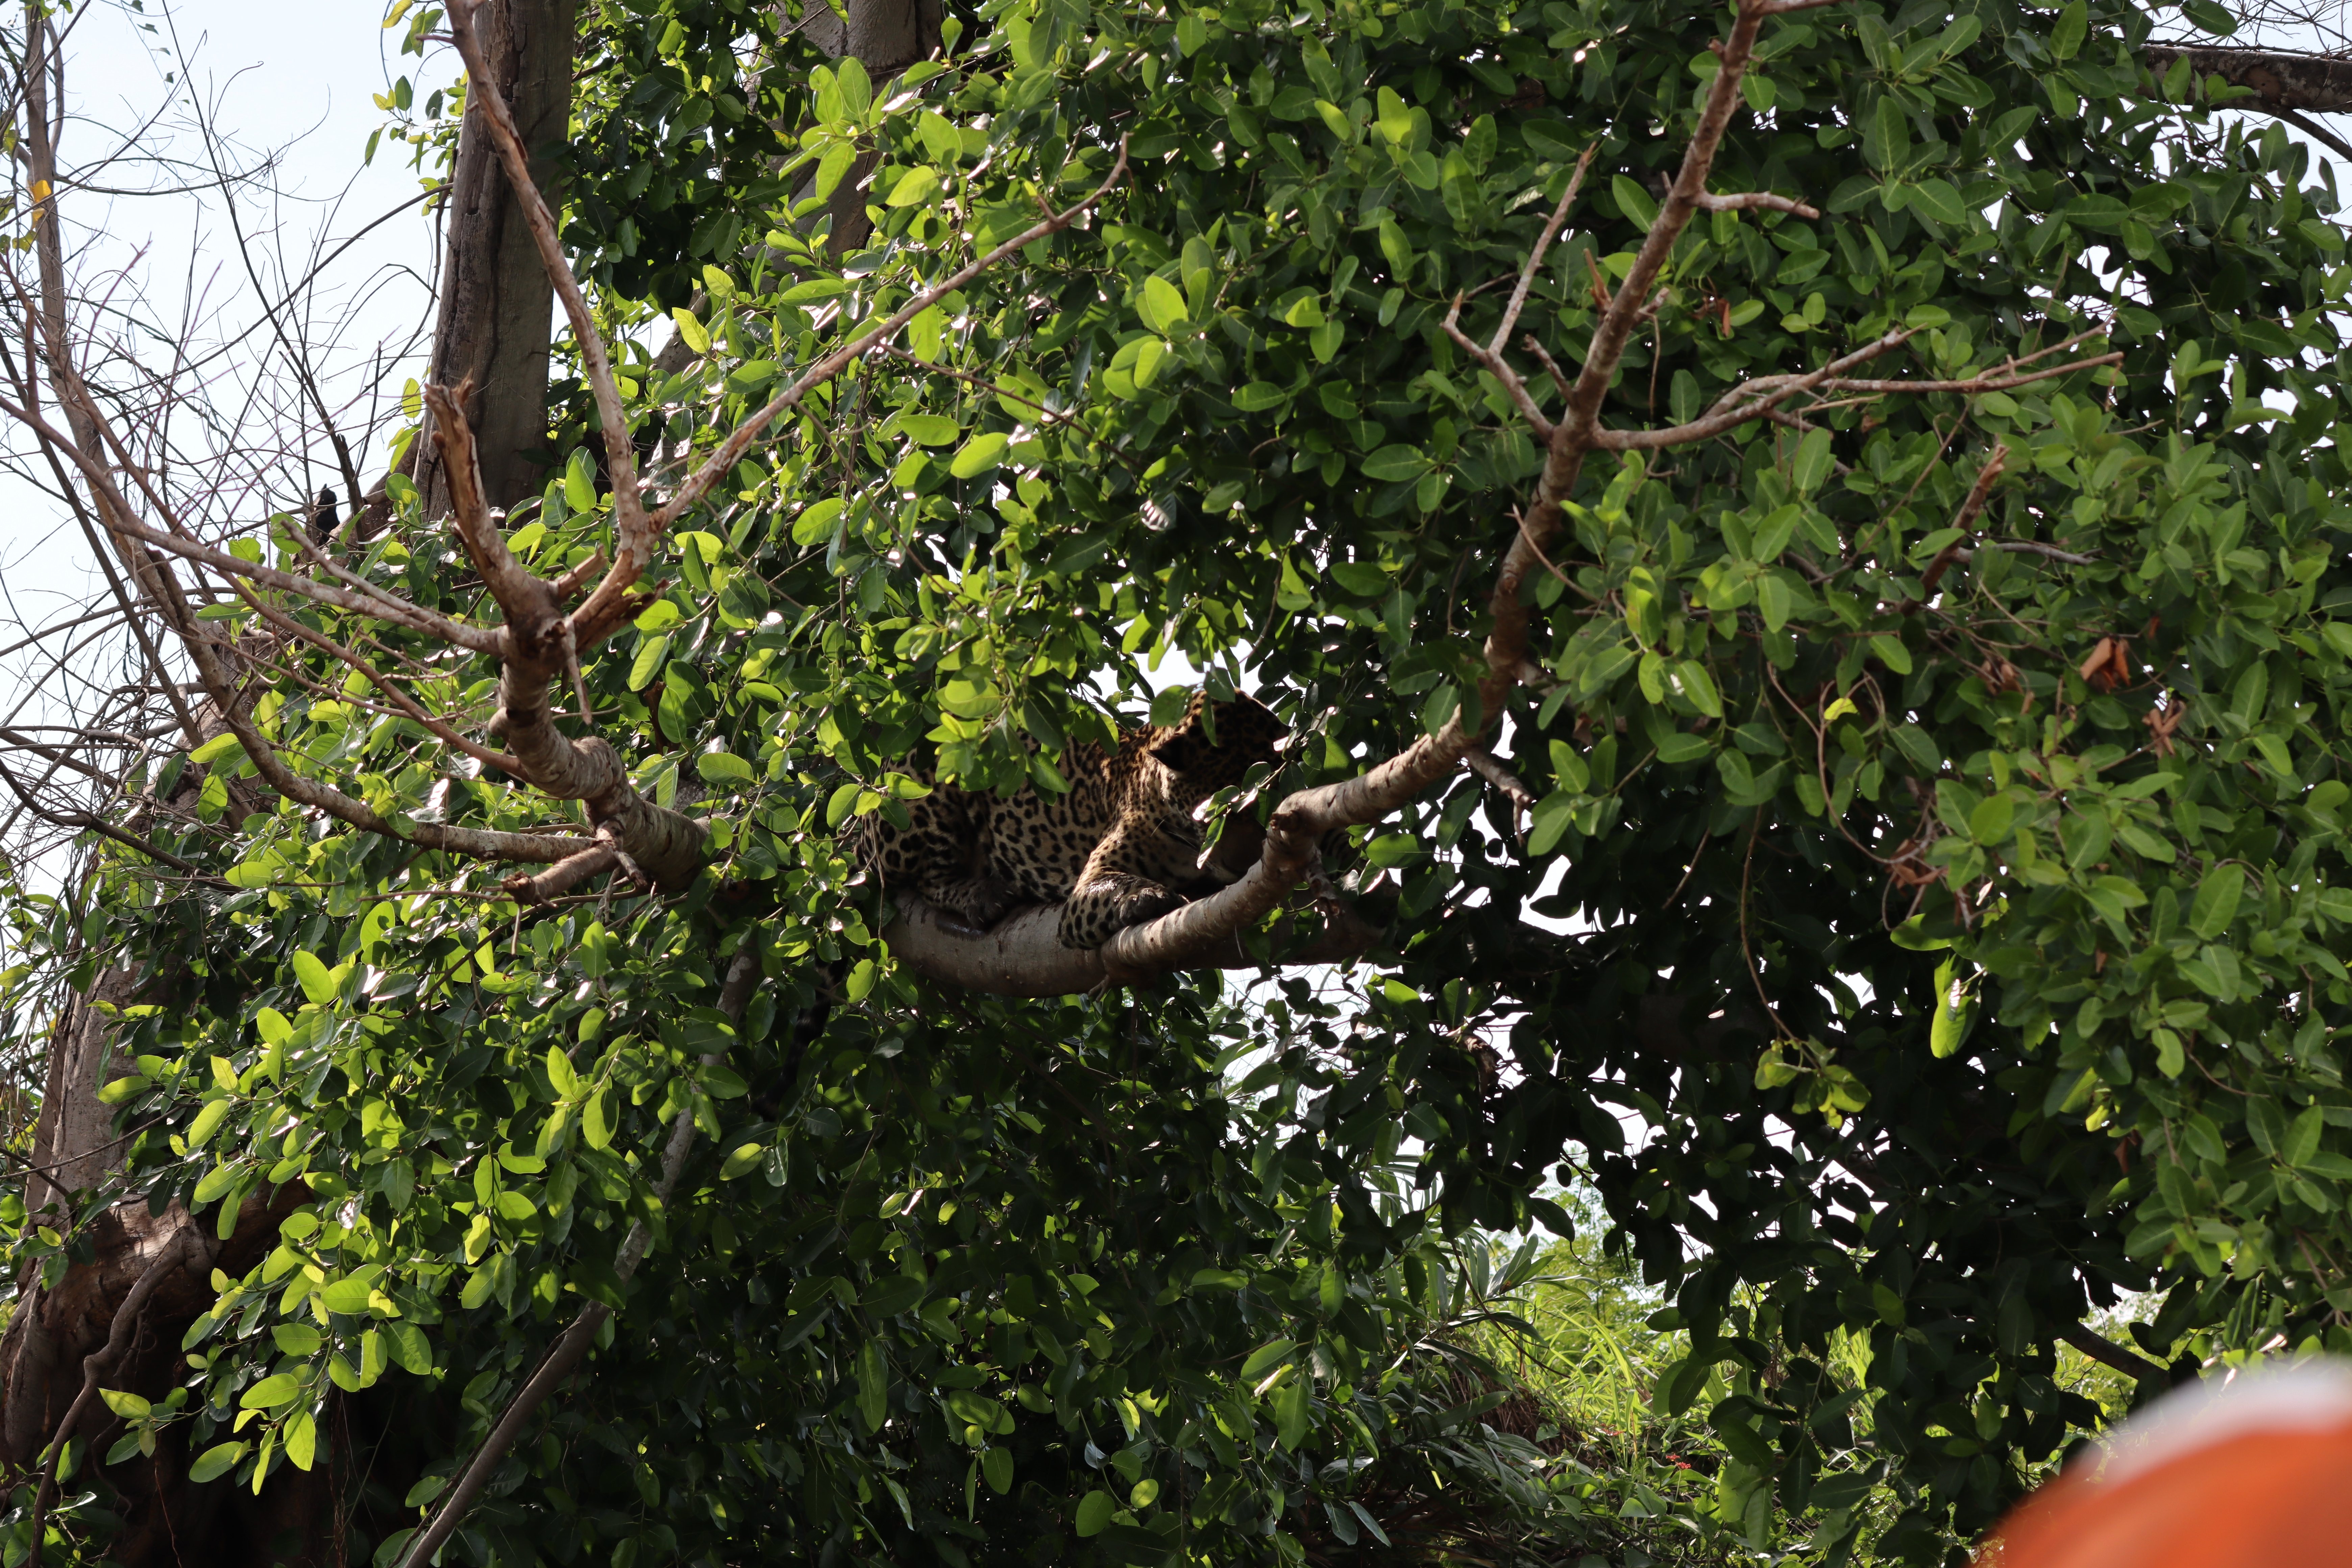
Jaguar: Medrosa